South Canyon Fire

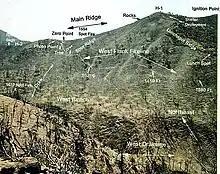
A diagram of fire progression by J. Kautz, U.S. Forest Service, Missoula, MT.

The day after, July 6th, strong winds began to blow in the West Drainage area. A crew of hotshots, from Prineville, OR, were deployed to the South Canyon Fire. They joined 16 smokejumpers, 2 helitack crewmembers, and 11 BLM/USFS crewmembers. Gusts grew in speed, and a helicopter tasked with observation was limited to four hours due to the dangerous conditions. The jumper-in-charge of the smokejumpers and another jumper expressed safety concerns.